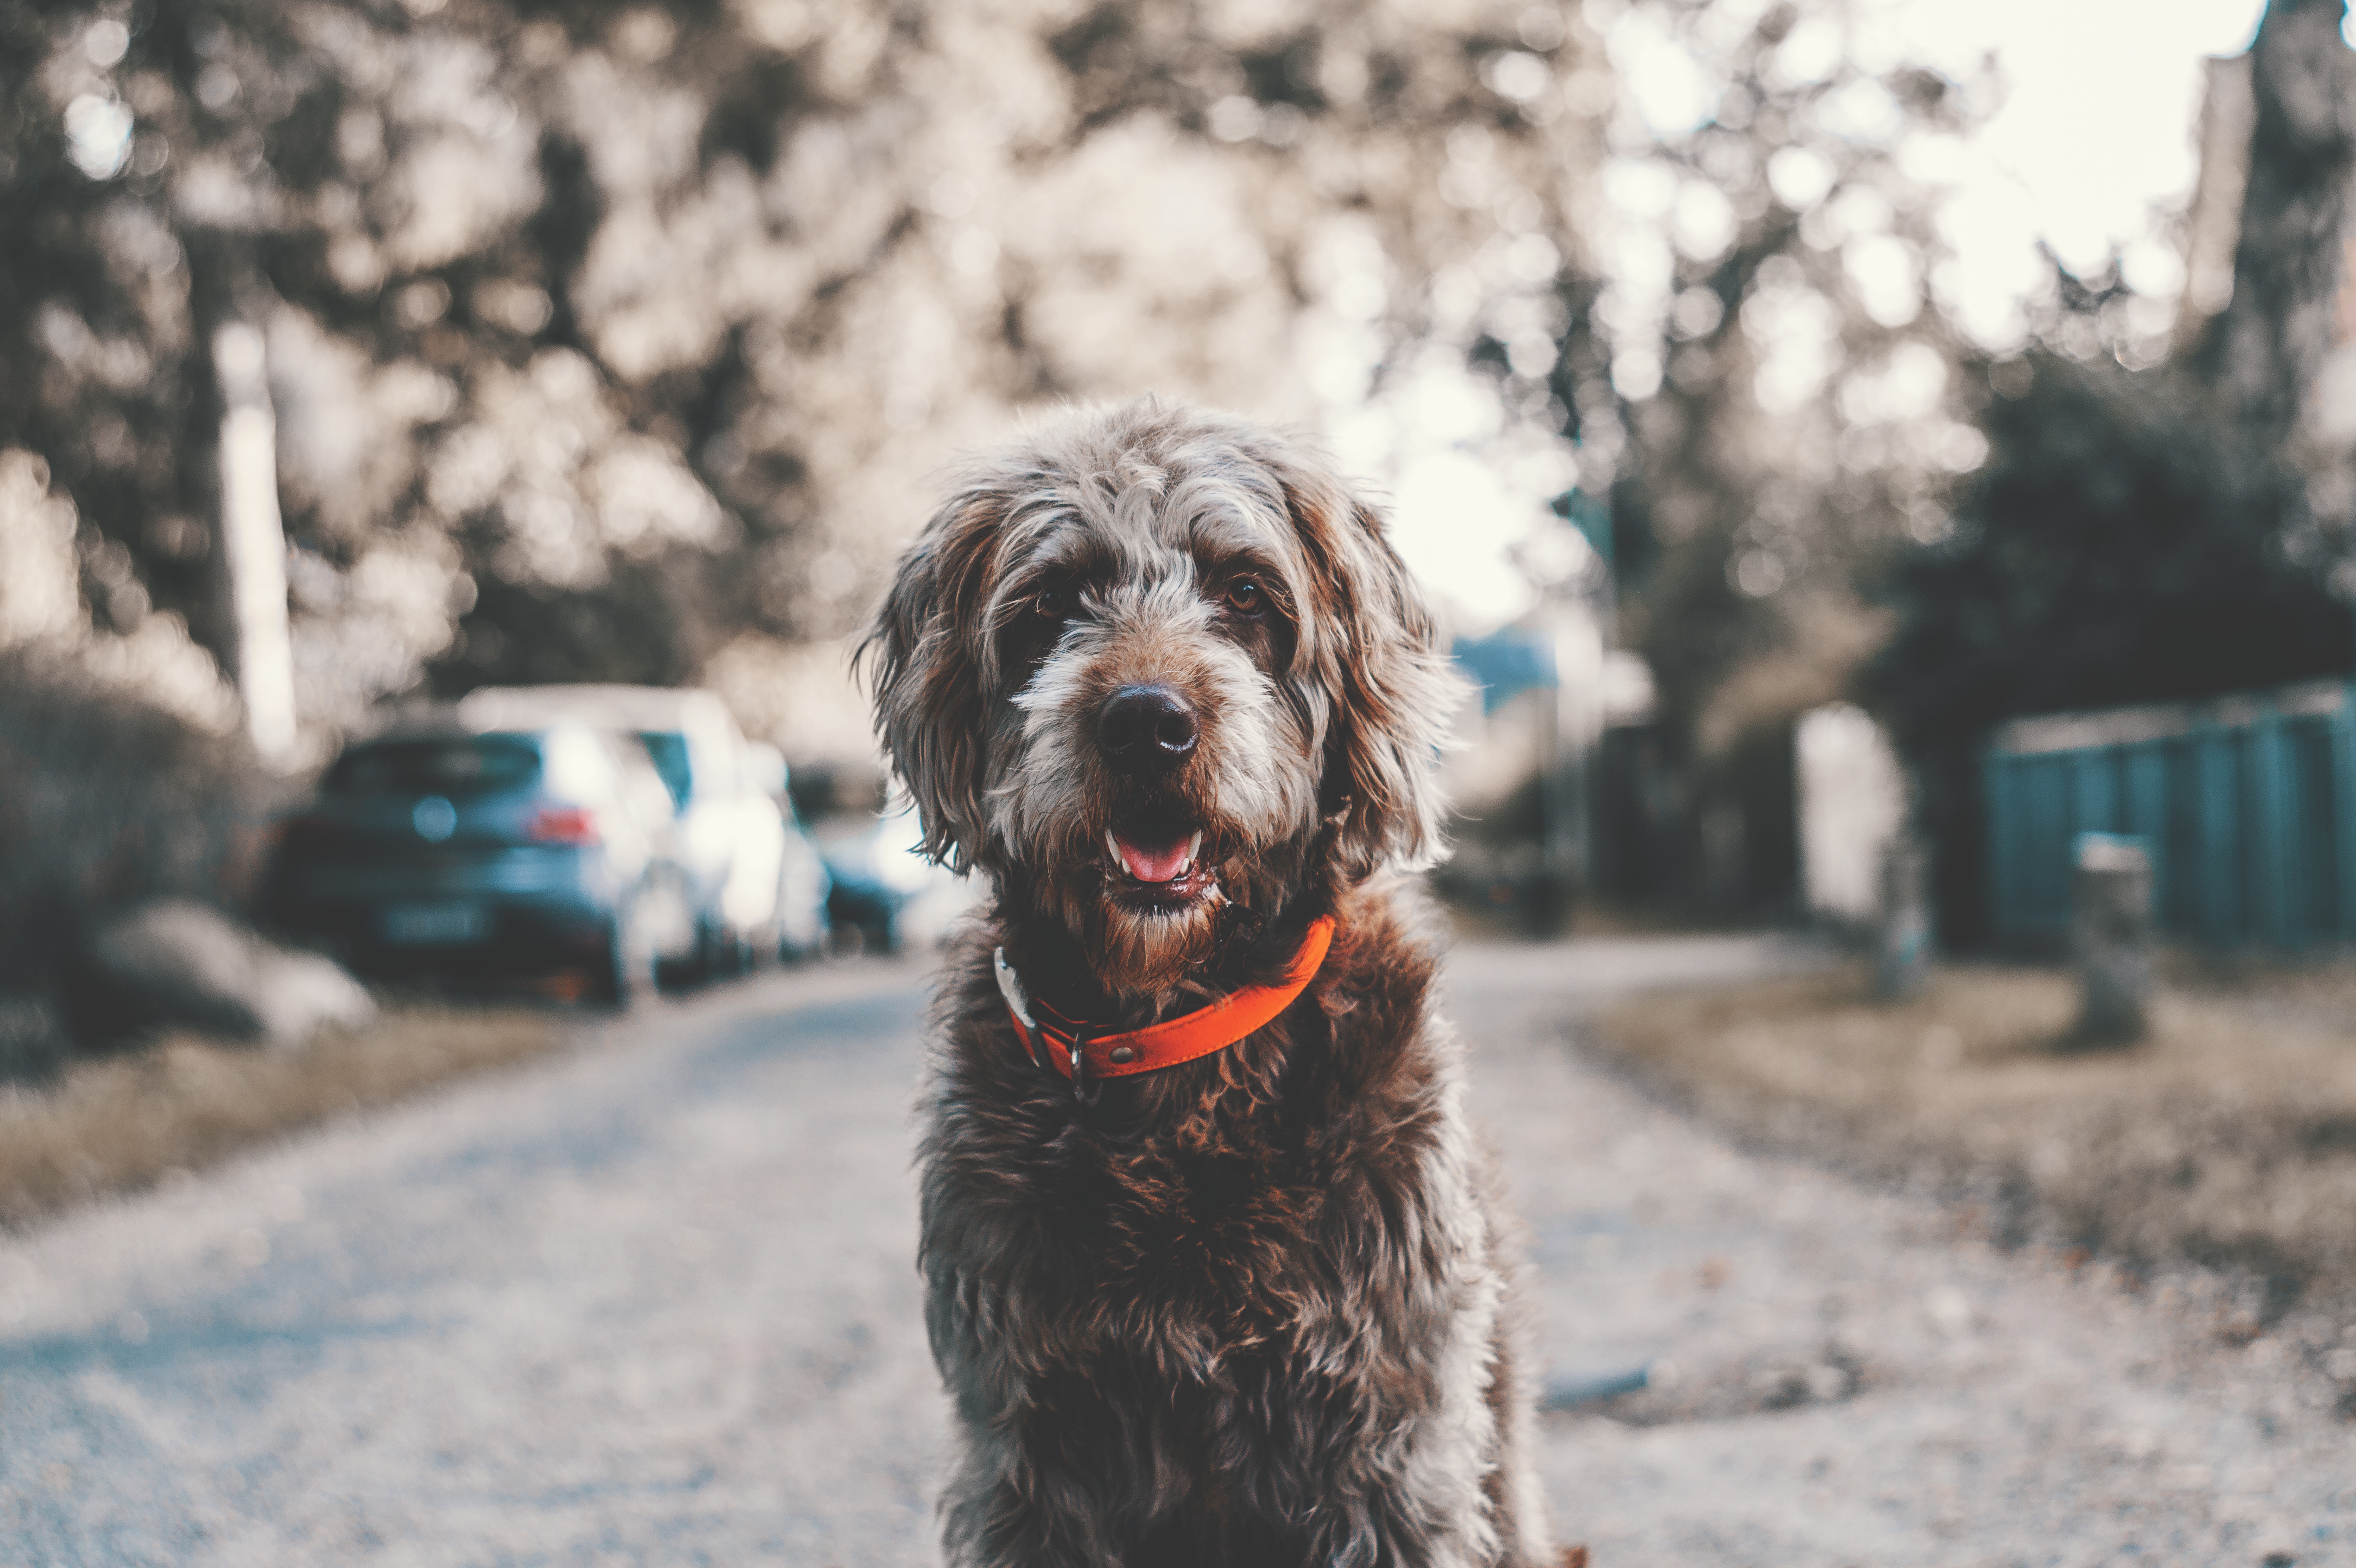
snow, dog, animal, canine, pet, mammal, furry, vertebrate, dog like mammal, dog crossbreeds